XHSOL-FM

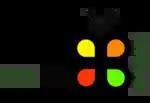
Logo prior to format switch with XEHG-AM

XHSOL's concession was awarded in 1983. The station, which otherwise would have had the call sign XHFE-FM, instead took on the XHSOL call sign as it signed on under the name ("Stereo Sun"). The station adopted the Ke Buena franchise format from Televisa Radio in 2004 before flipping to pop in 2006 as "89.9 Only Hits", later taking on the name "Máxima". Format changes occurred again in 2009, to La Invasora (grupera) and Tu Recuerdo (oldies) in 2011.